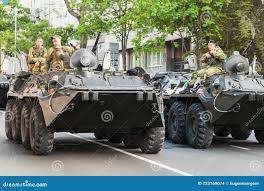
Label: BTR-80